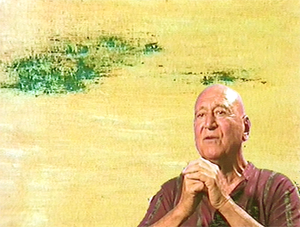
Portrait de René Laubies
René Laubiès est un peintre paysagiste français, né le 27 avril 1924, à Cholonville, près de Saïgon et mort le 13 novembre 2006 à Mangalore.